James L. Bomar Jr.

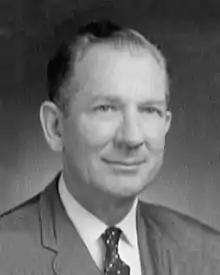
Official portrait, 1961

James Lafayette Bomar Jr. (July 1, 1914 – June 25, 2001) was an American lawyer and politician who served in both houses of the Tennessee General Assembly. He served as Speaker of the Tennessee House of Representatives from 1953 to 1963 and as Speaker of the Senate and Lieutenant Governor of Tennessee from 1963 to 1965. From 1979 to 1980, he was the president of Rotary International.